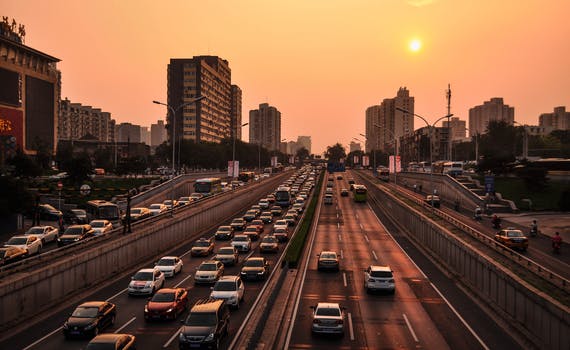
Label: No Watermark